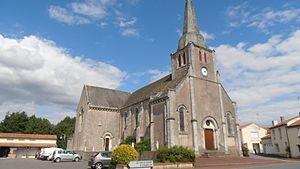
l'église de la chapelle aubry
La liste des églises de Maine-et-Loire recense de la manière la plus complète possible les églises, cathédrale et basiliques situées dans le département français de Maine-et-Loire.
La Salle-et-Chapelle-Aubry est une ancienne commune française située dans le département de Maine-et-Loire, en région Pays de la Loire, devenue le 15 décembre 2015 une commune déléguée au sein de la commune nouvelle de Montrevault-sur-Èvre.